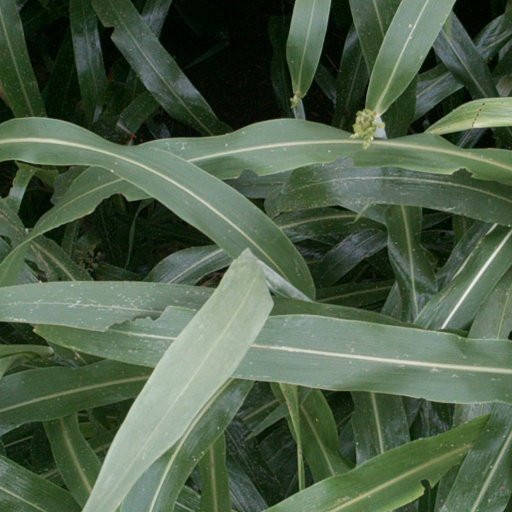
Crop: sorghum